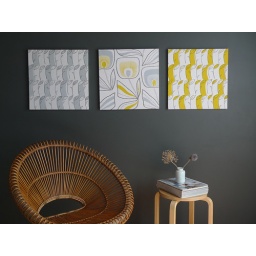
18" linen wall prints in blue & yellow